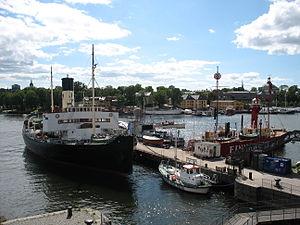
Le Musée Vasa est un musée maritime situé en Suède à Stockholm, sur l'île de Djurgården.